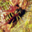
Label: bee